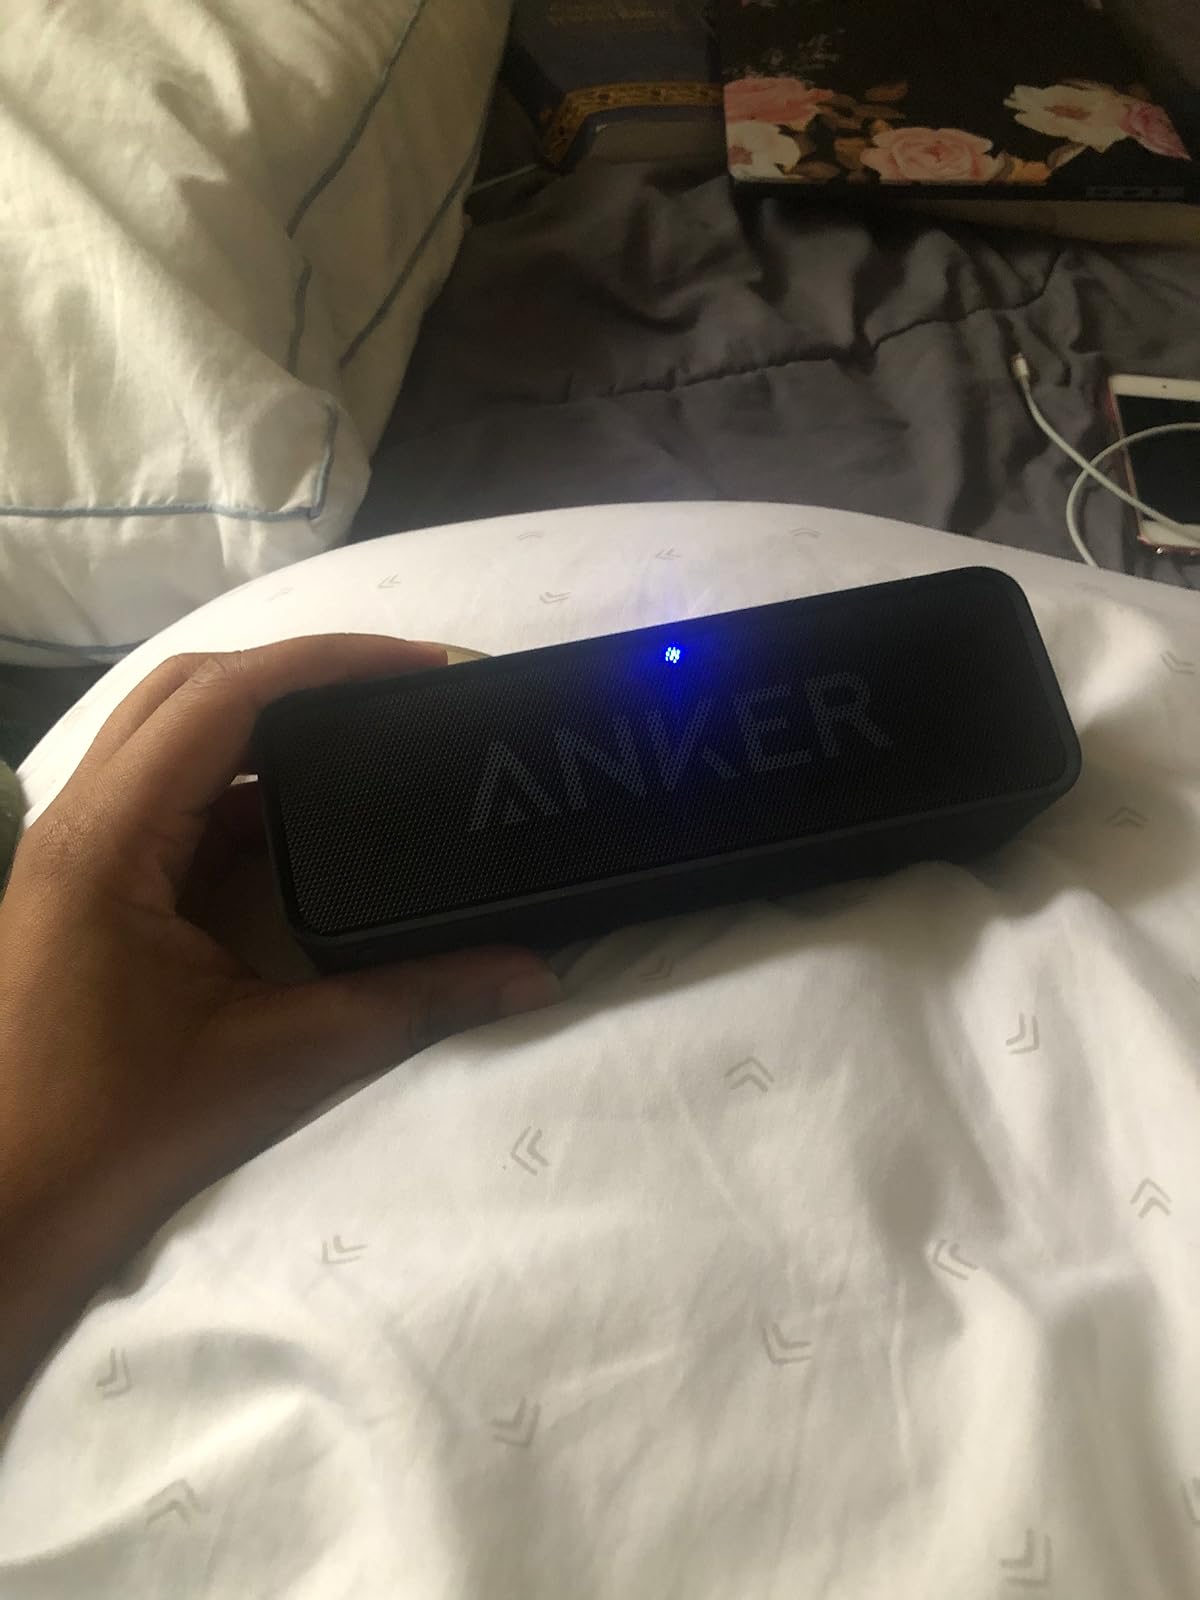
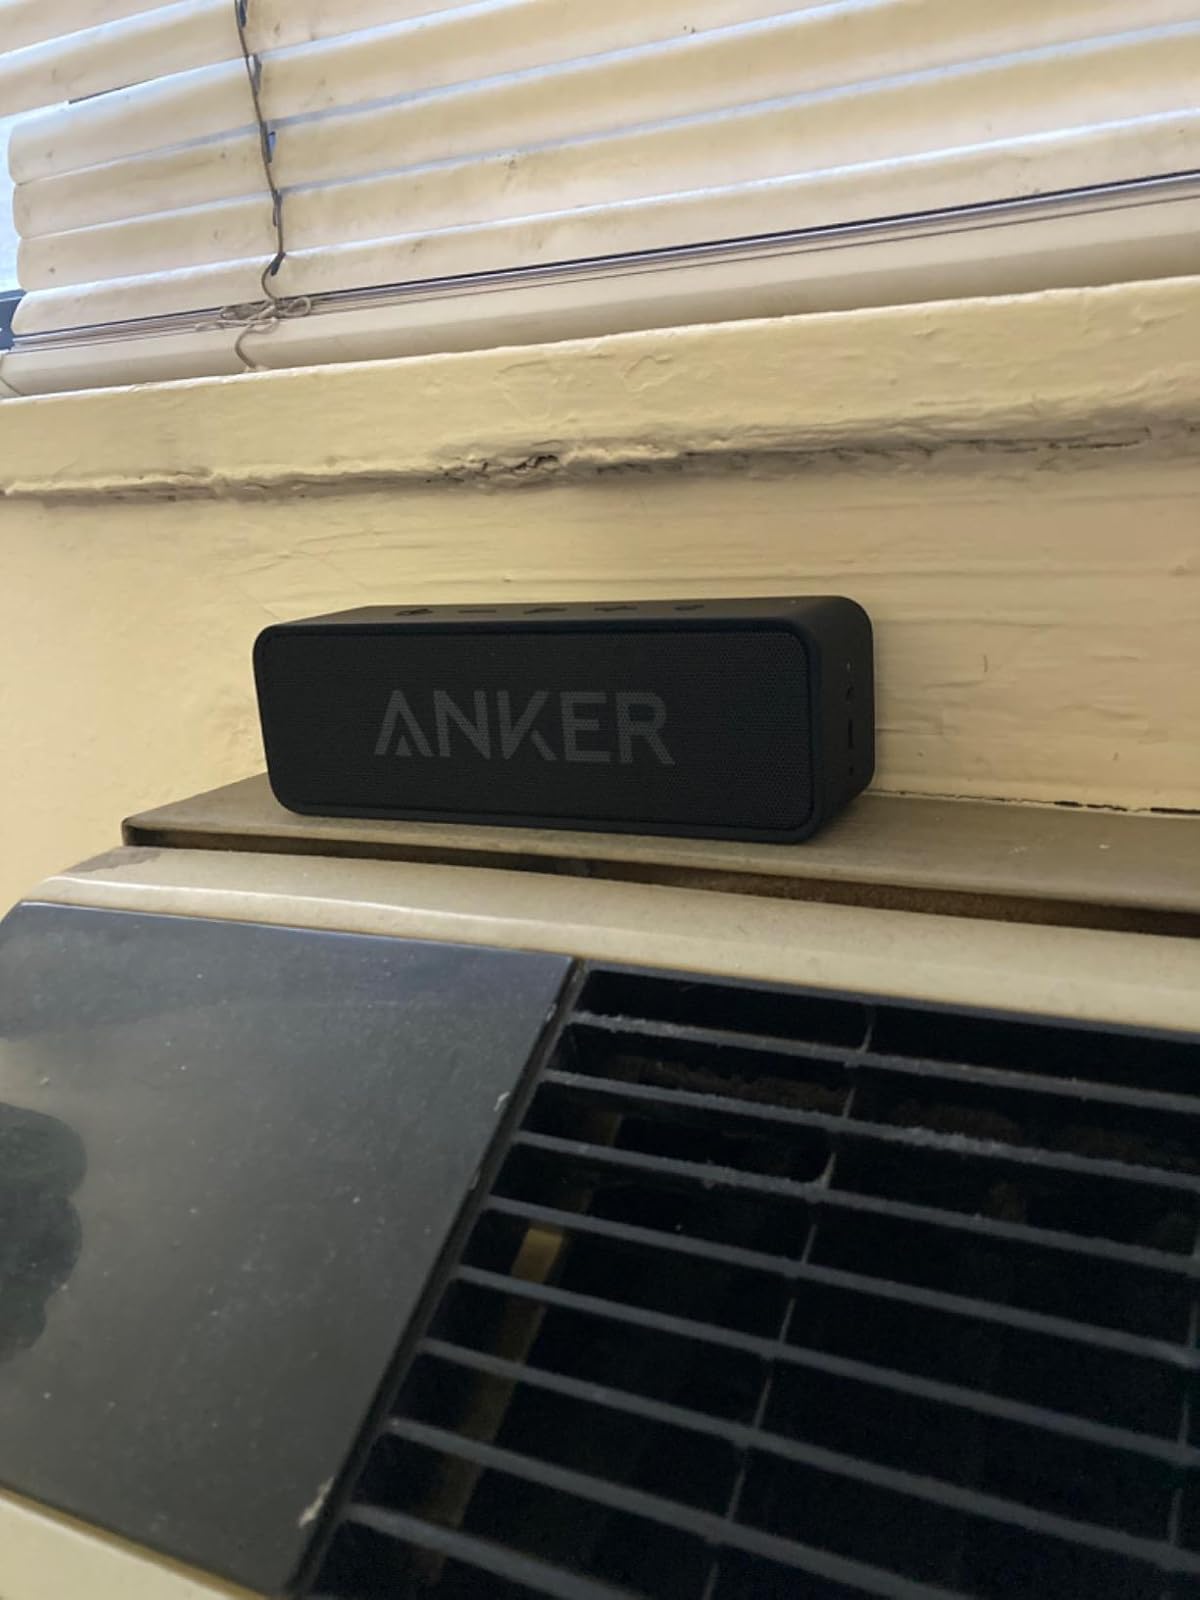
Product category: speaker
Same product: yes